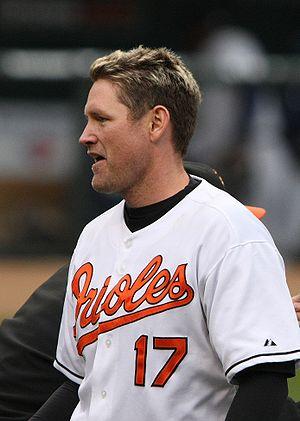
Aubrey Lewis Huff est un joueur de baseball ayant évolué en Ligue majeure de 2000 à 2012.